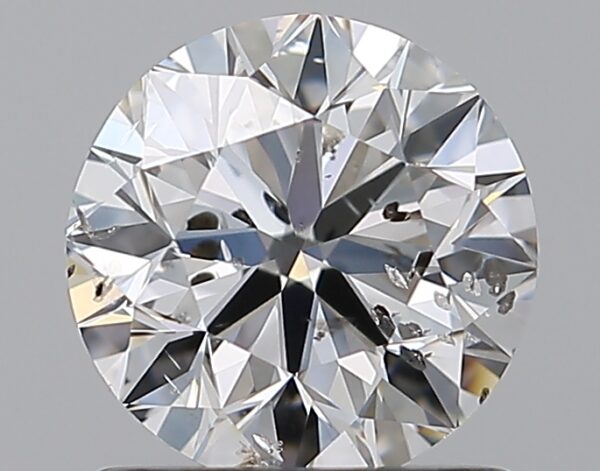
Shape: round
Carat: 1.01
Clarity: SI2
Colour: E
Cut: EX
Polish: EX
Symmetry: EX
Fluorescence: VSL
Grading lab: IGI
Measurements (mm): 6.35 x 6.29 x 4